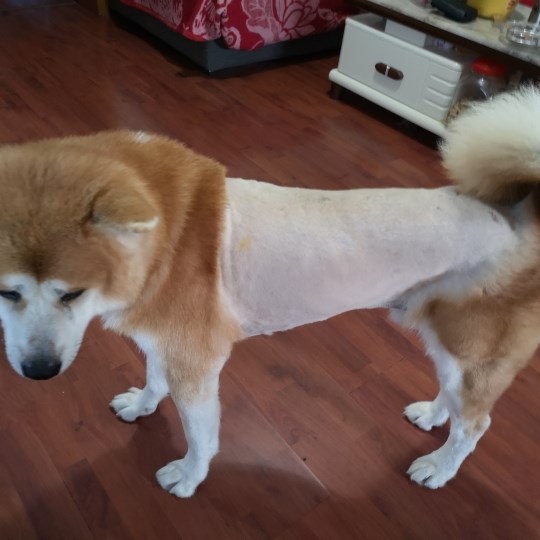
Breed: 1043-n000001-Shiba_Dog